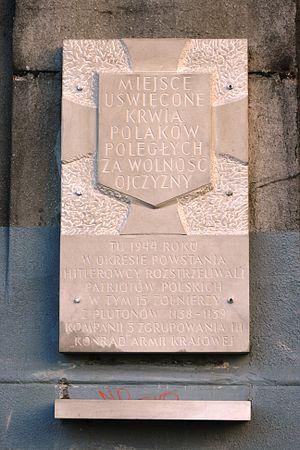
Le massacre de la rue Bracka à Varsovie est une vague de meurtres, d’incendies criminels et d’autres violations du droit de la guerre, commis par les soldats allemands de la Wehrmacht lors de la tentative de conquête de la partie de la rue Aleje Jerozolimskie, contrôlée par les insurgés de Varsovie.